Sulejman Pitarka

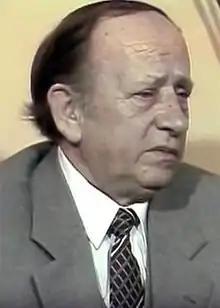

Sulejman Pitarka (2 February 1924 – 24 March 2007) was an Albanian actor, writer, and playwright. His family moved to Durrës, Albania, when he was five. His brother was Bashkim Pitarka, who became an Albanian diplomat.